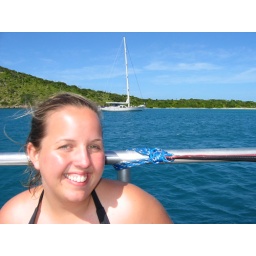
Fun sail boat circumnavigation around Antigua